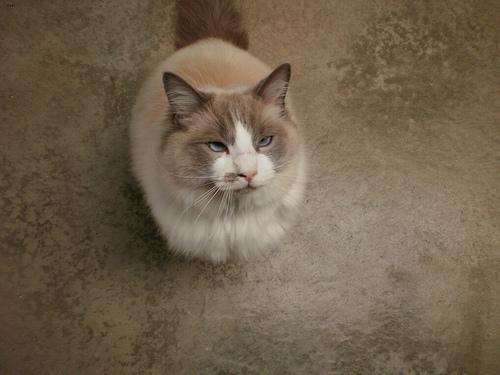
Ragdoll